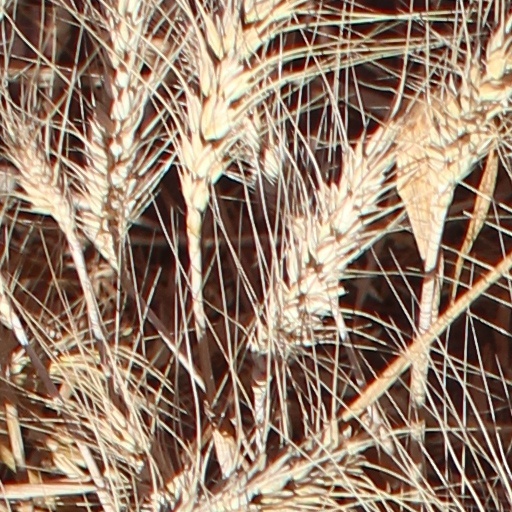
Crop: wheat